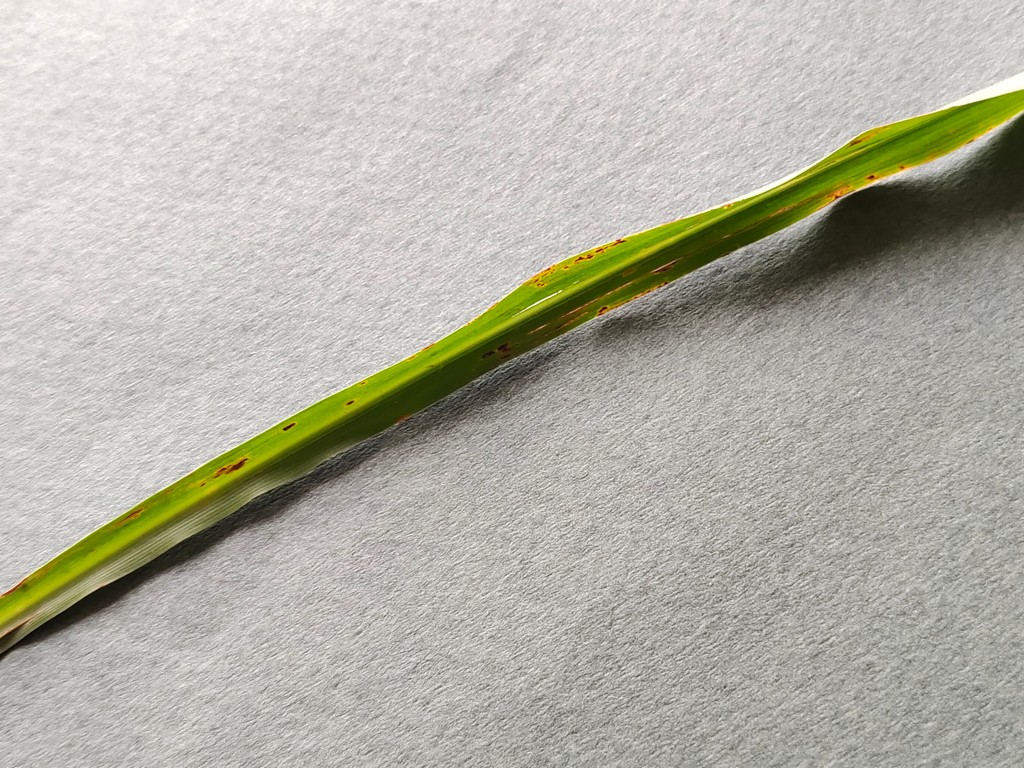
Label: Unhealthy